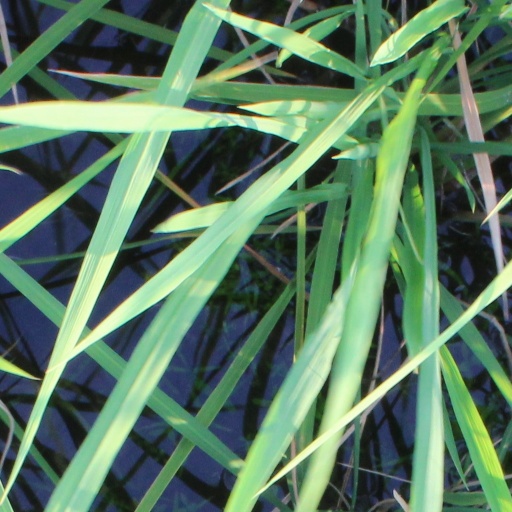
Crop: rice